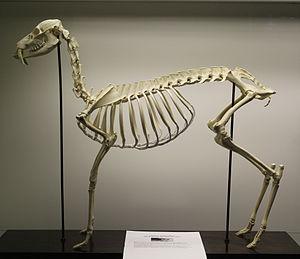
L’hydropote, aussi appelé cerf d'eau ou chevreuil des marais est un petit cervidé d'Asie. Il n'est pas classé, contrairement à plusieurs de ses caractéristiques apparentes, parmi les chevrotains porte-musc. En France une petite population férale serait présente au sud de Limoges par suite de l'abandon d'un parc privé.